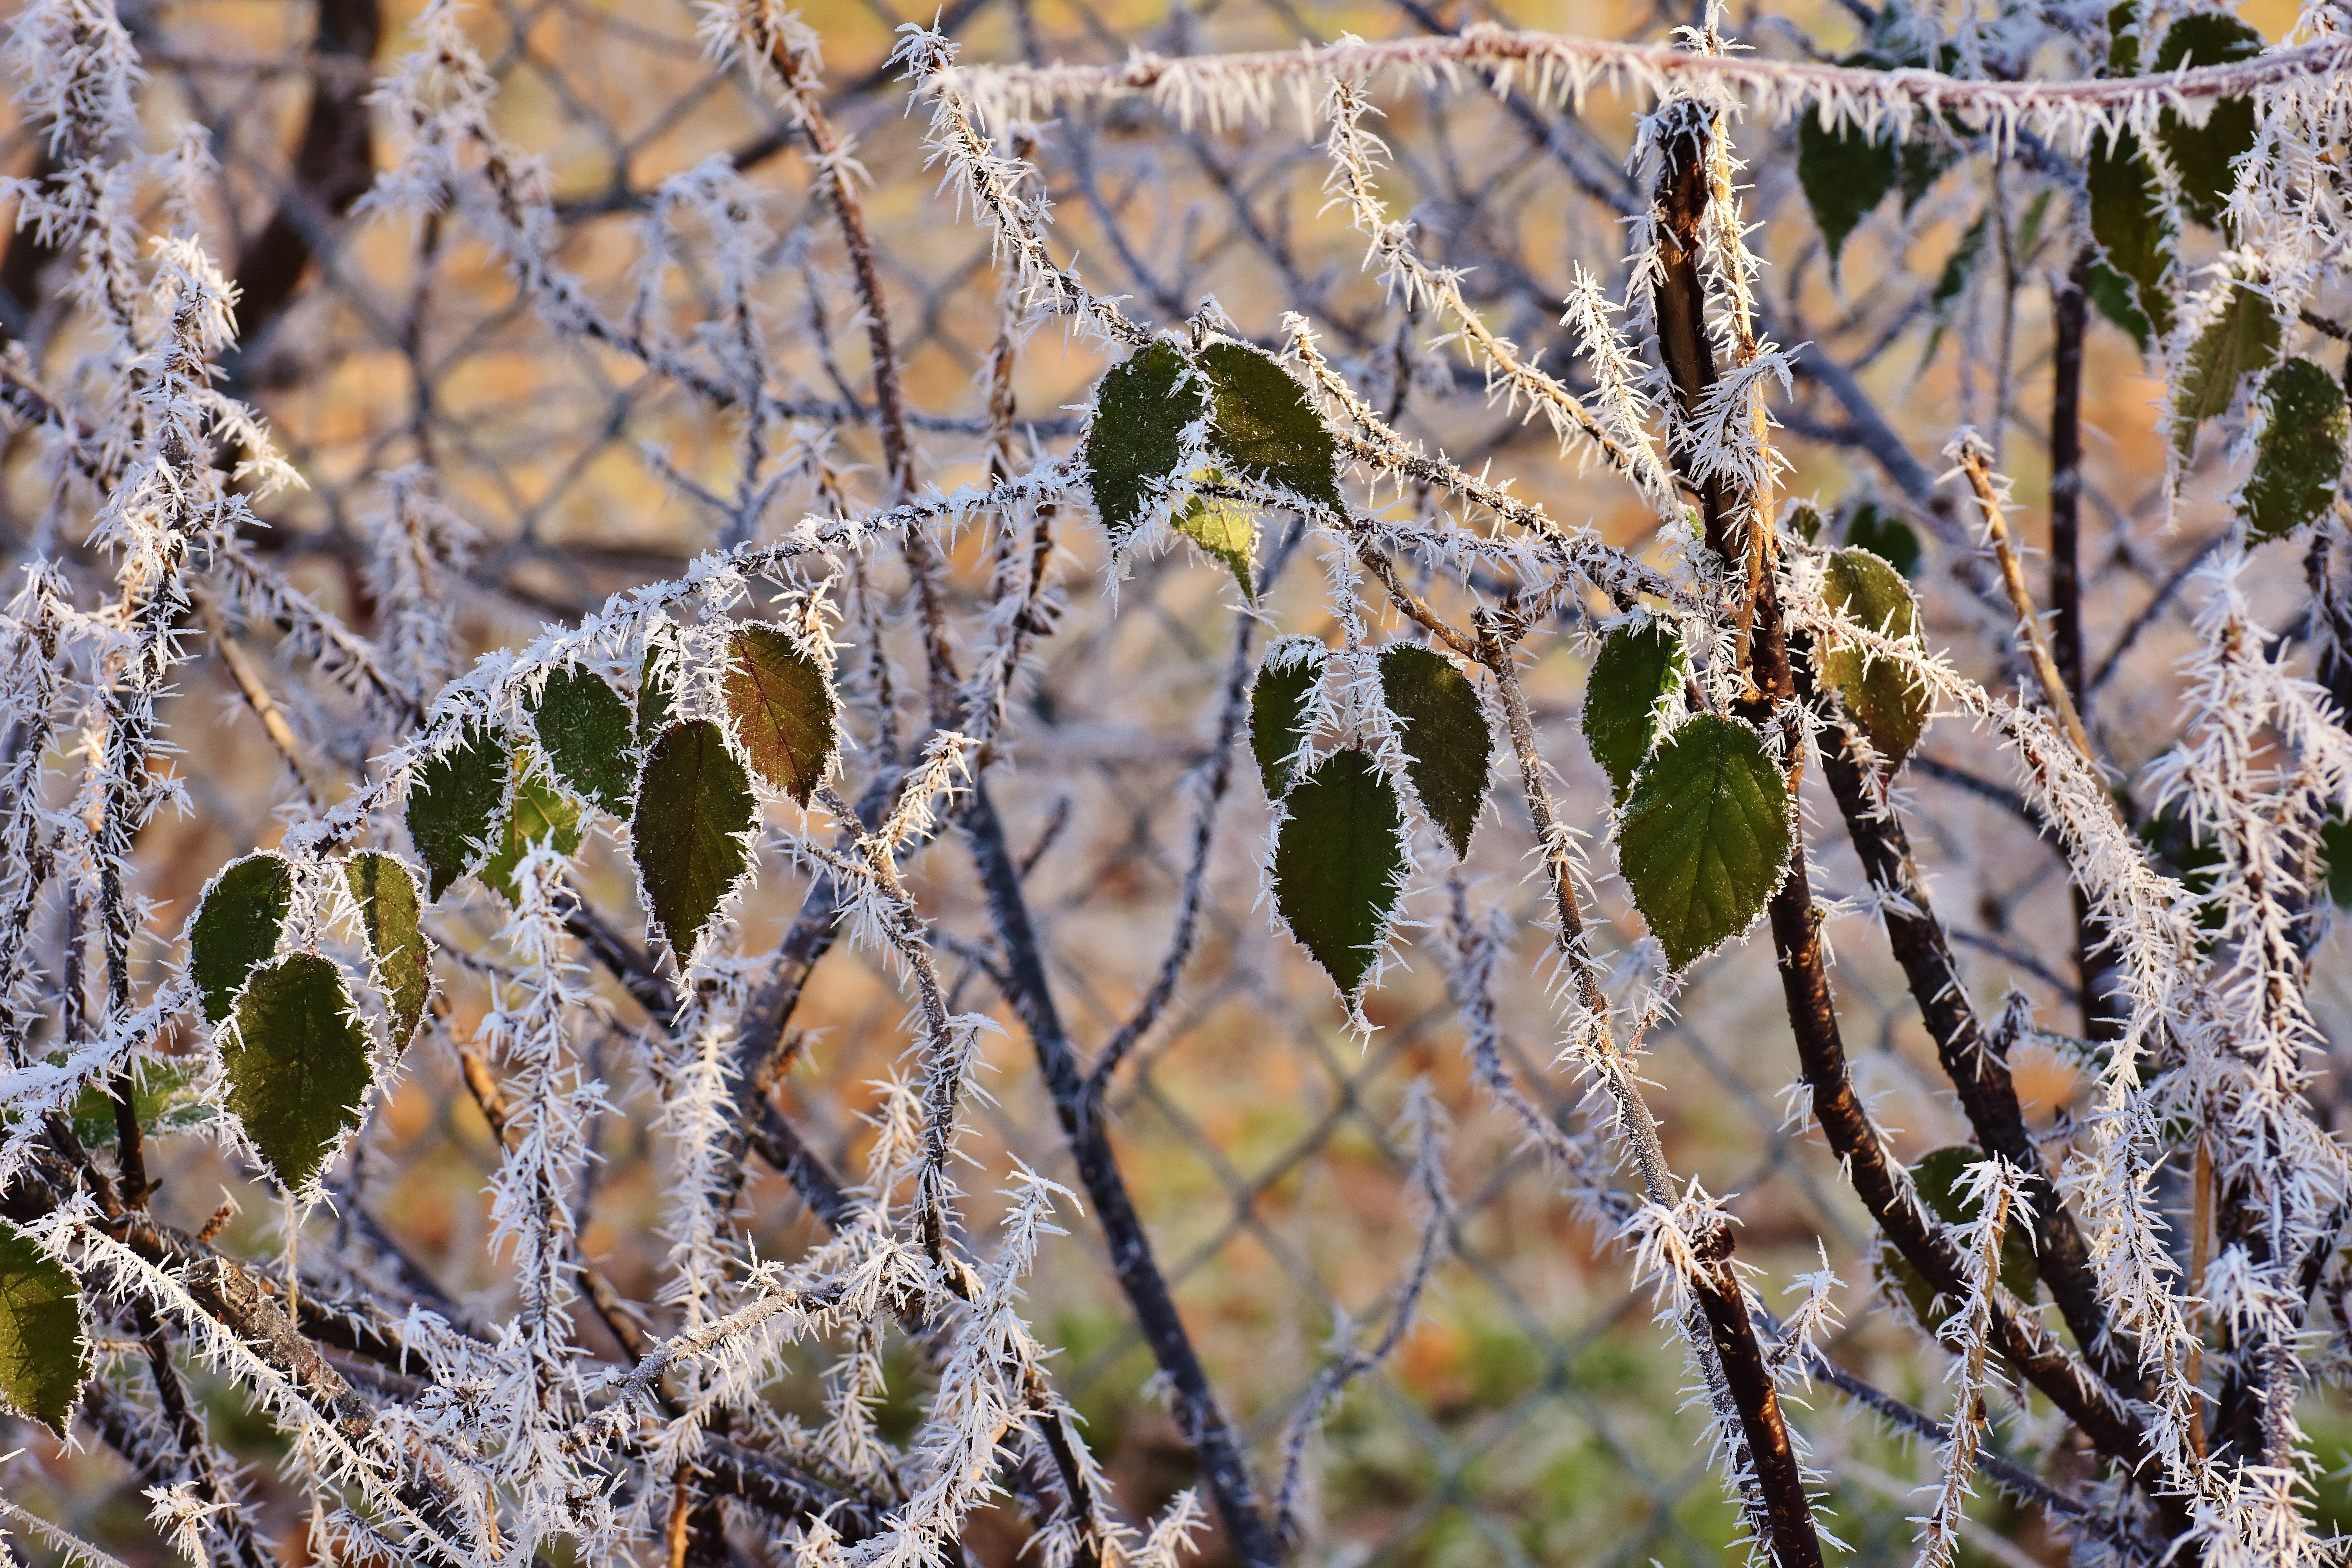
tree, nature, branch, snow, cold, winter, plant, leaf, flower, frost, wildlife, ice, spring, birch, autumn, frozen, flora, season, twig, leaves, iced, shrub, winter magic, hoarfrost, eiskristalle, crystals, flowering plant, winter time, woody plant, land plant, thorns spines and prickles